Barrhead, Alberta

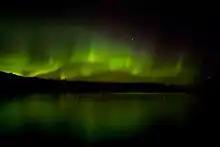
Aurora Borealis overhead Thunder Lake Provincial Park

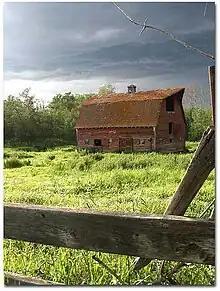
Example of the countryside around Barrhead

The area contains dense stands of spruce, birch, pine and poplar. It also has some of the most fertile farmland in the province and is located between two major rivers, the Athabasca River and Pembina River. The Paddle River, a tributary of the Pembina River, flows directly through the town Barrhead. If you go south and east of town there are low flatlands and river-lands, and to the west of town there is the area's main recreational area, Thunder Lake Provincial Park, approximately west of the town. Thunder Lake is very popular for boating, fishing and camping and is home to many residents from other areas of the province during the summer months. The northern parts of the Barrhead region contain thick stands of spruce, pine and tamarack. Throughout the county of Barrhead there are also numerous lakes besides just Thunder Lake Provincial Park that are great for camping and fishing. There is also a local ski hill with good elevation on the Athabasca River valley.